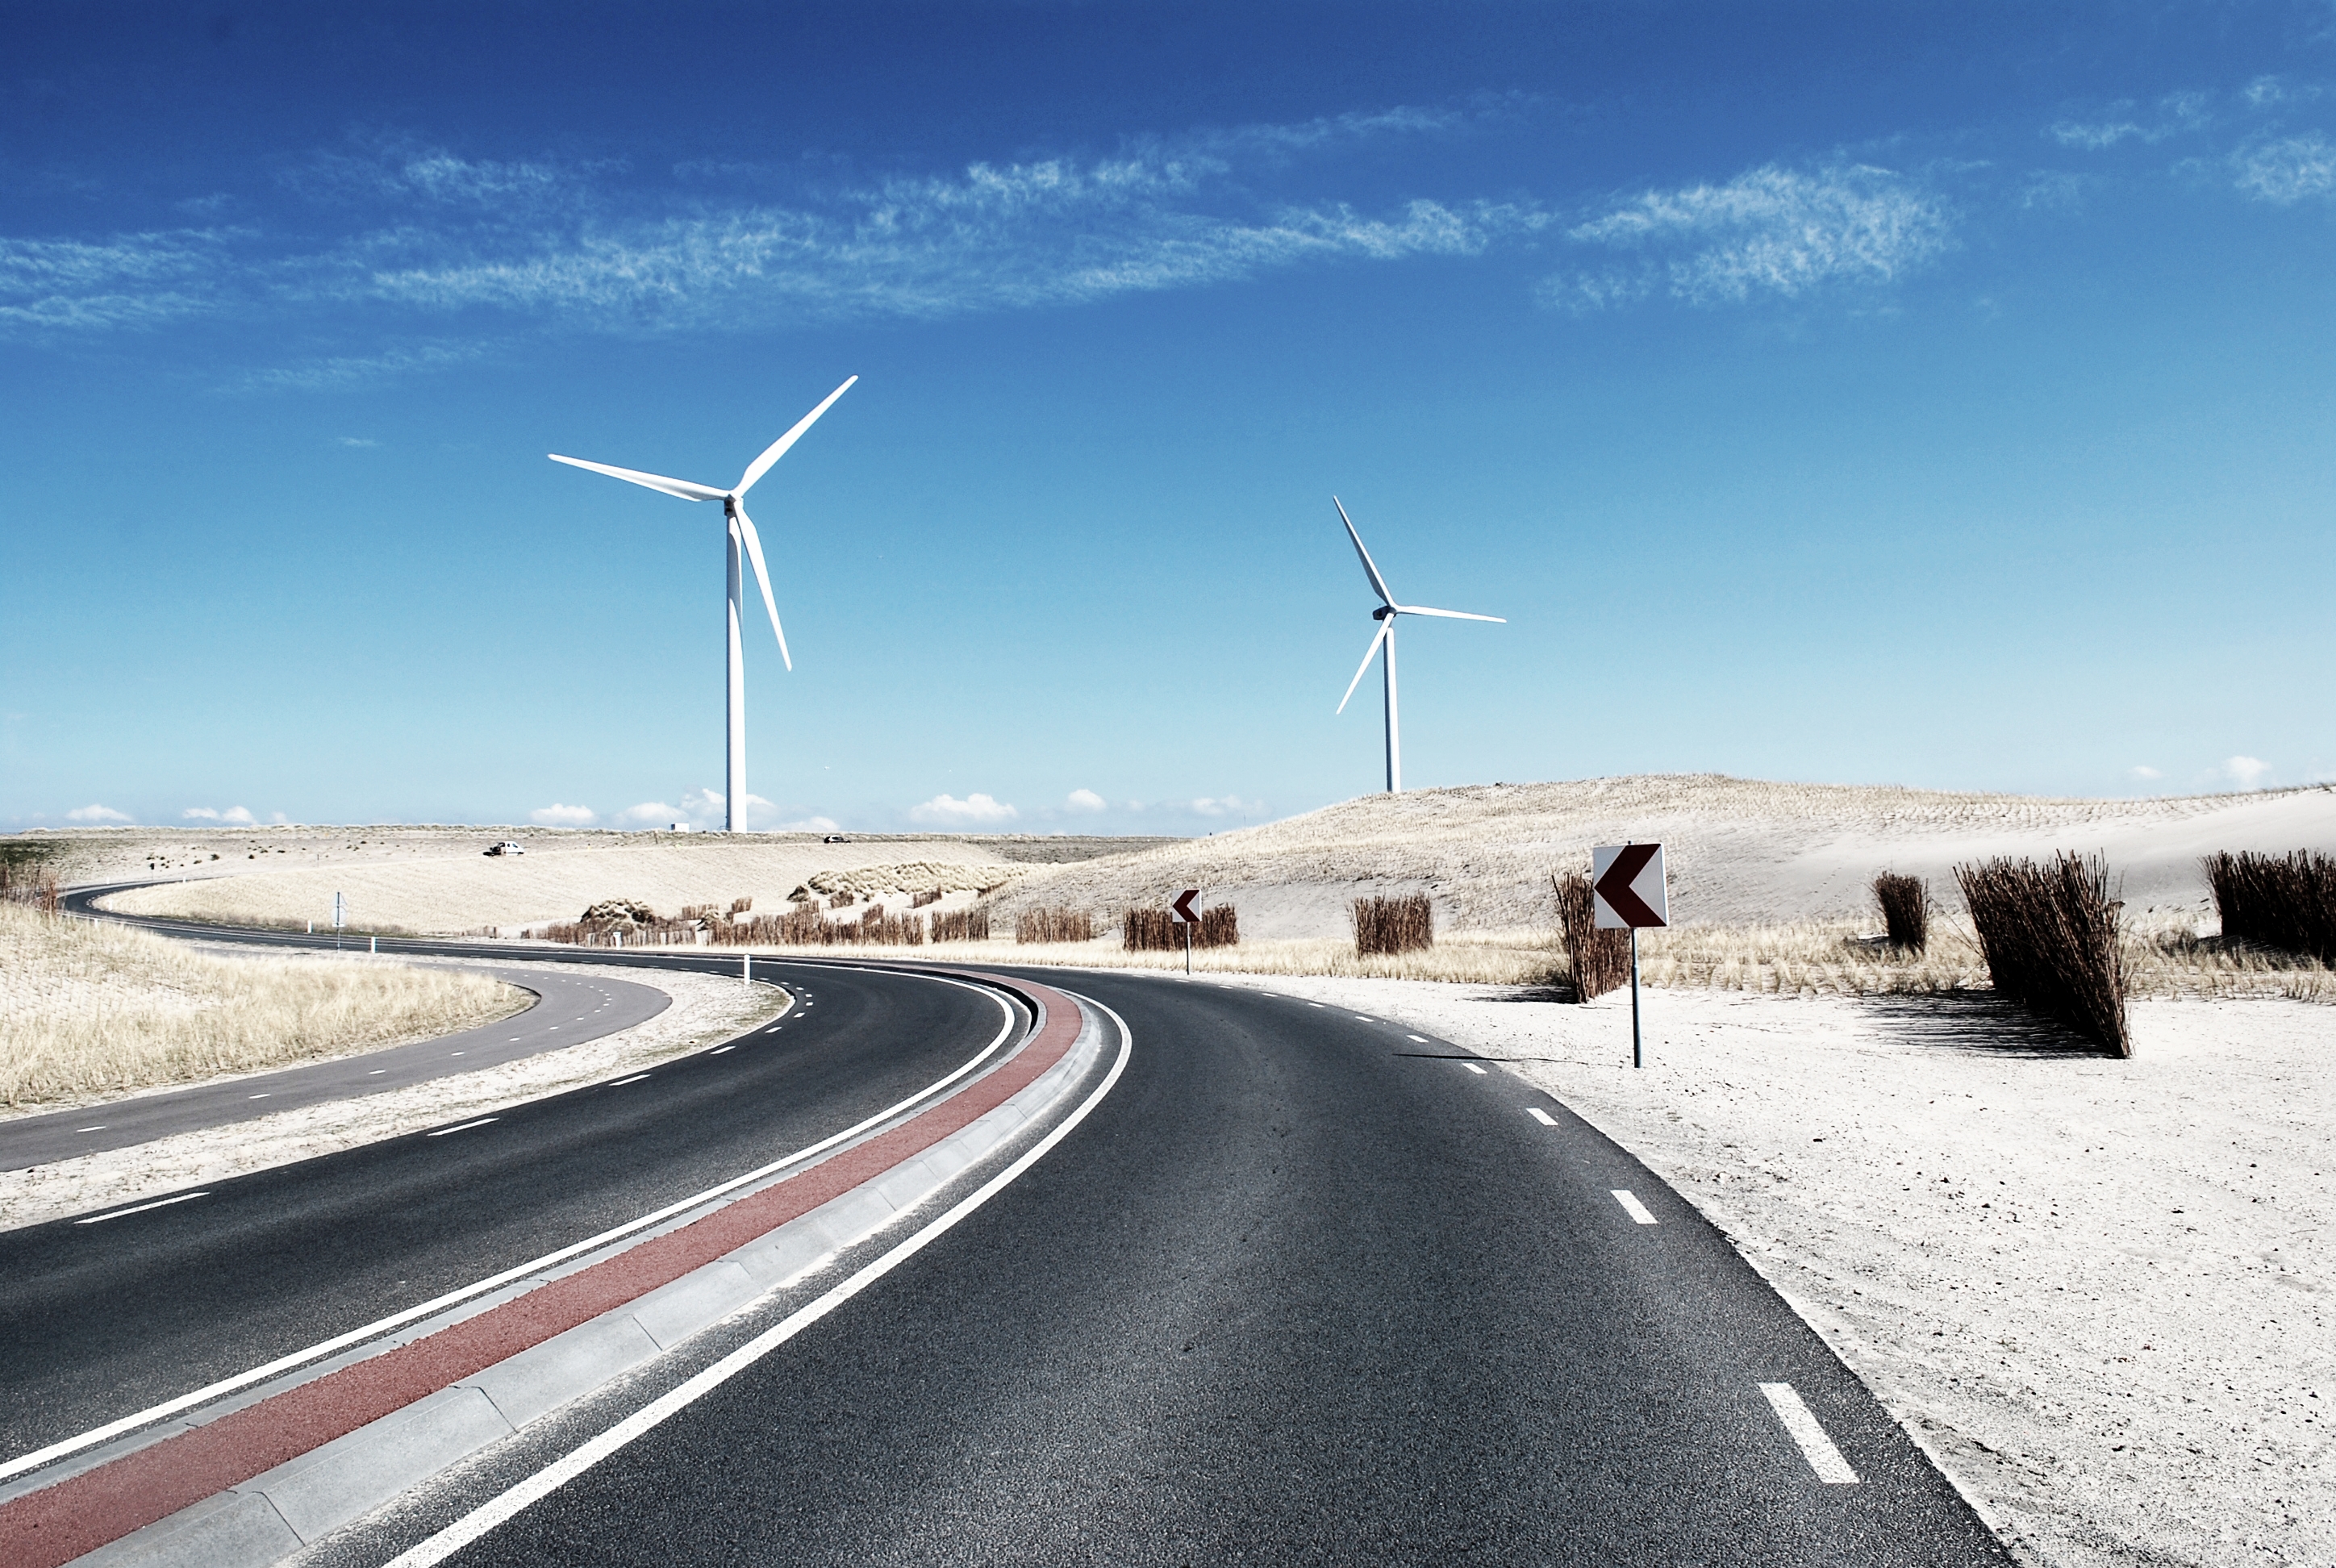
landscape, road, street, desert, highway, wind, asphalt, environment, machine, industry, wind turbine, electricity, winding, futuristic, blue sky, power plant, power, future, infrastructure, curvy, wind farm, renewable energy, powerful, innovation, hd wallpaper, wind generator, power station, desktop backgrounds